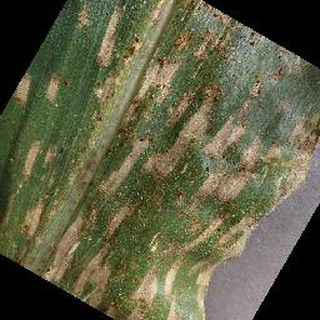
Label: corn_cercospora_leaf_spot